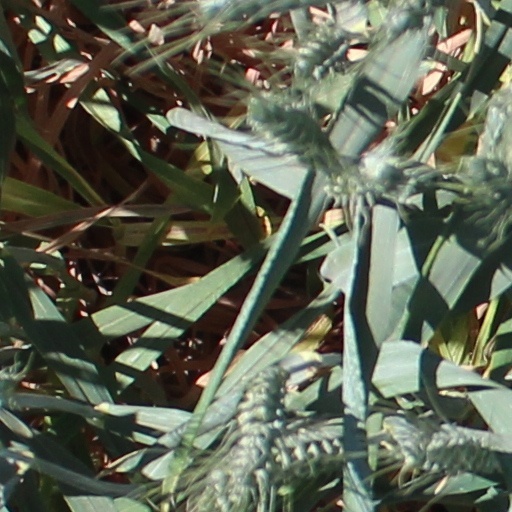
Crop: wheat